Mixed breed

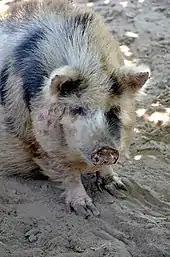
A mixed breed domestic pig without human intervention

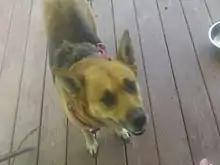
German Shepherd Mix - Possibly Mixed with Husky.

A mixed breed is a domesticated animal descended from multiple breeds of the same species, often breeding without any human intervention, recordkeeping, or selective breeding. Examples include: